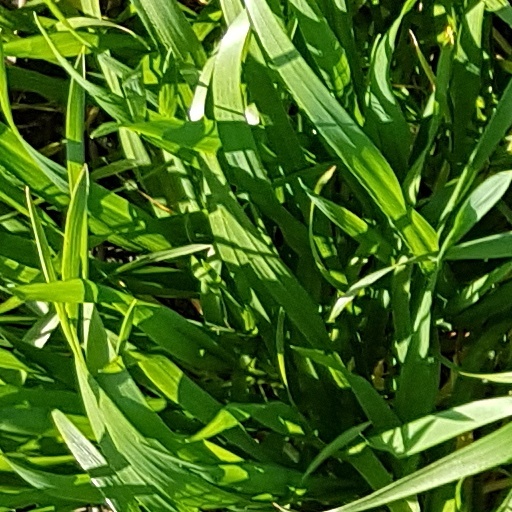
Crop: wheat